Parbold

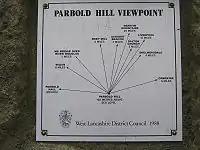
Sign at the top of Parbold Hill showing which landmarks can be seen in different directions

Parbold is a village and civil parish in West Lancashire, England.